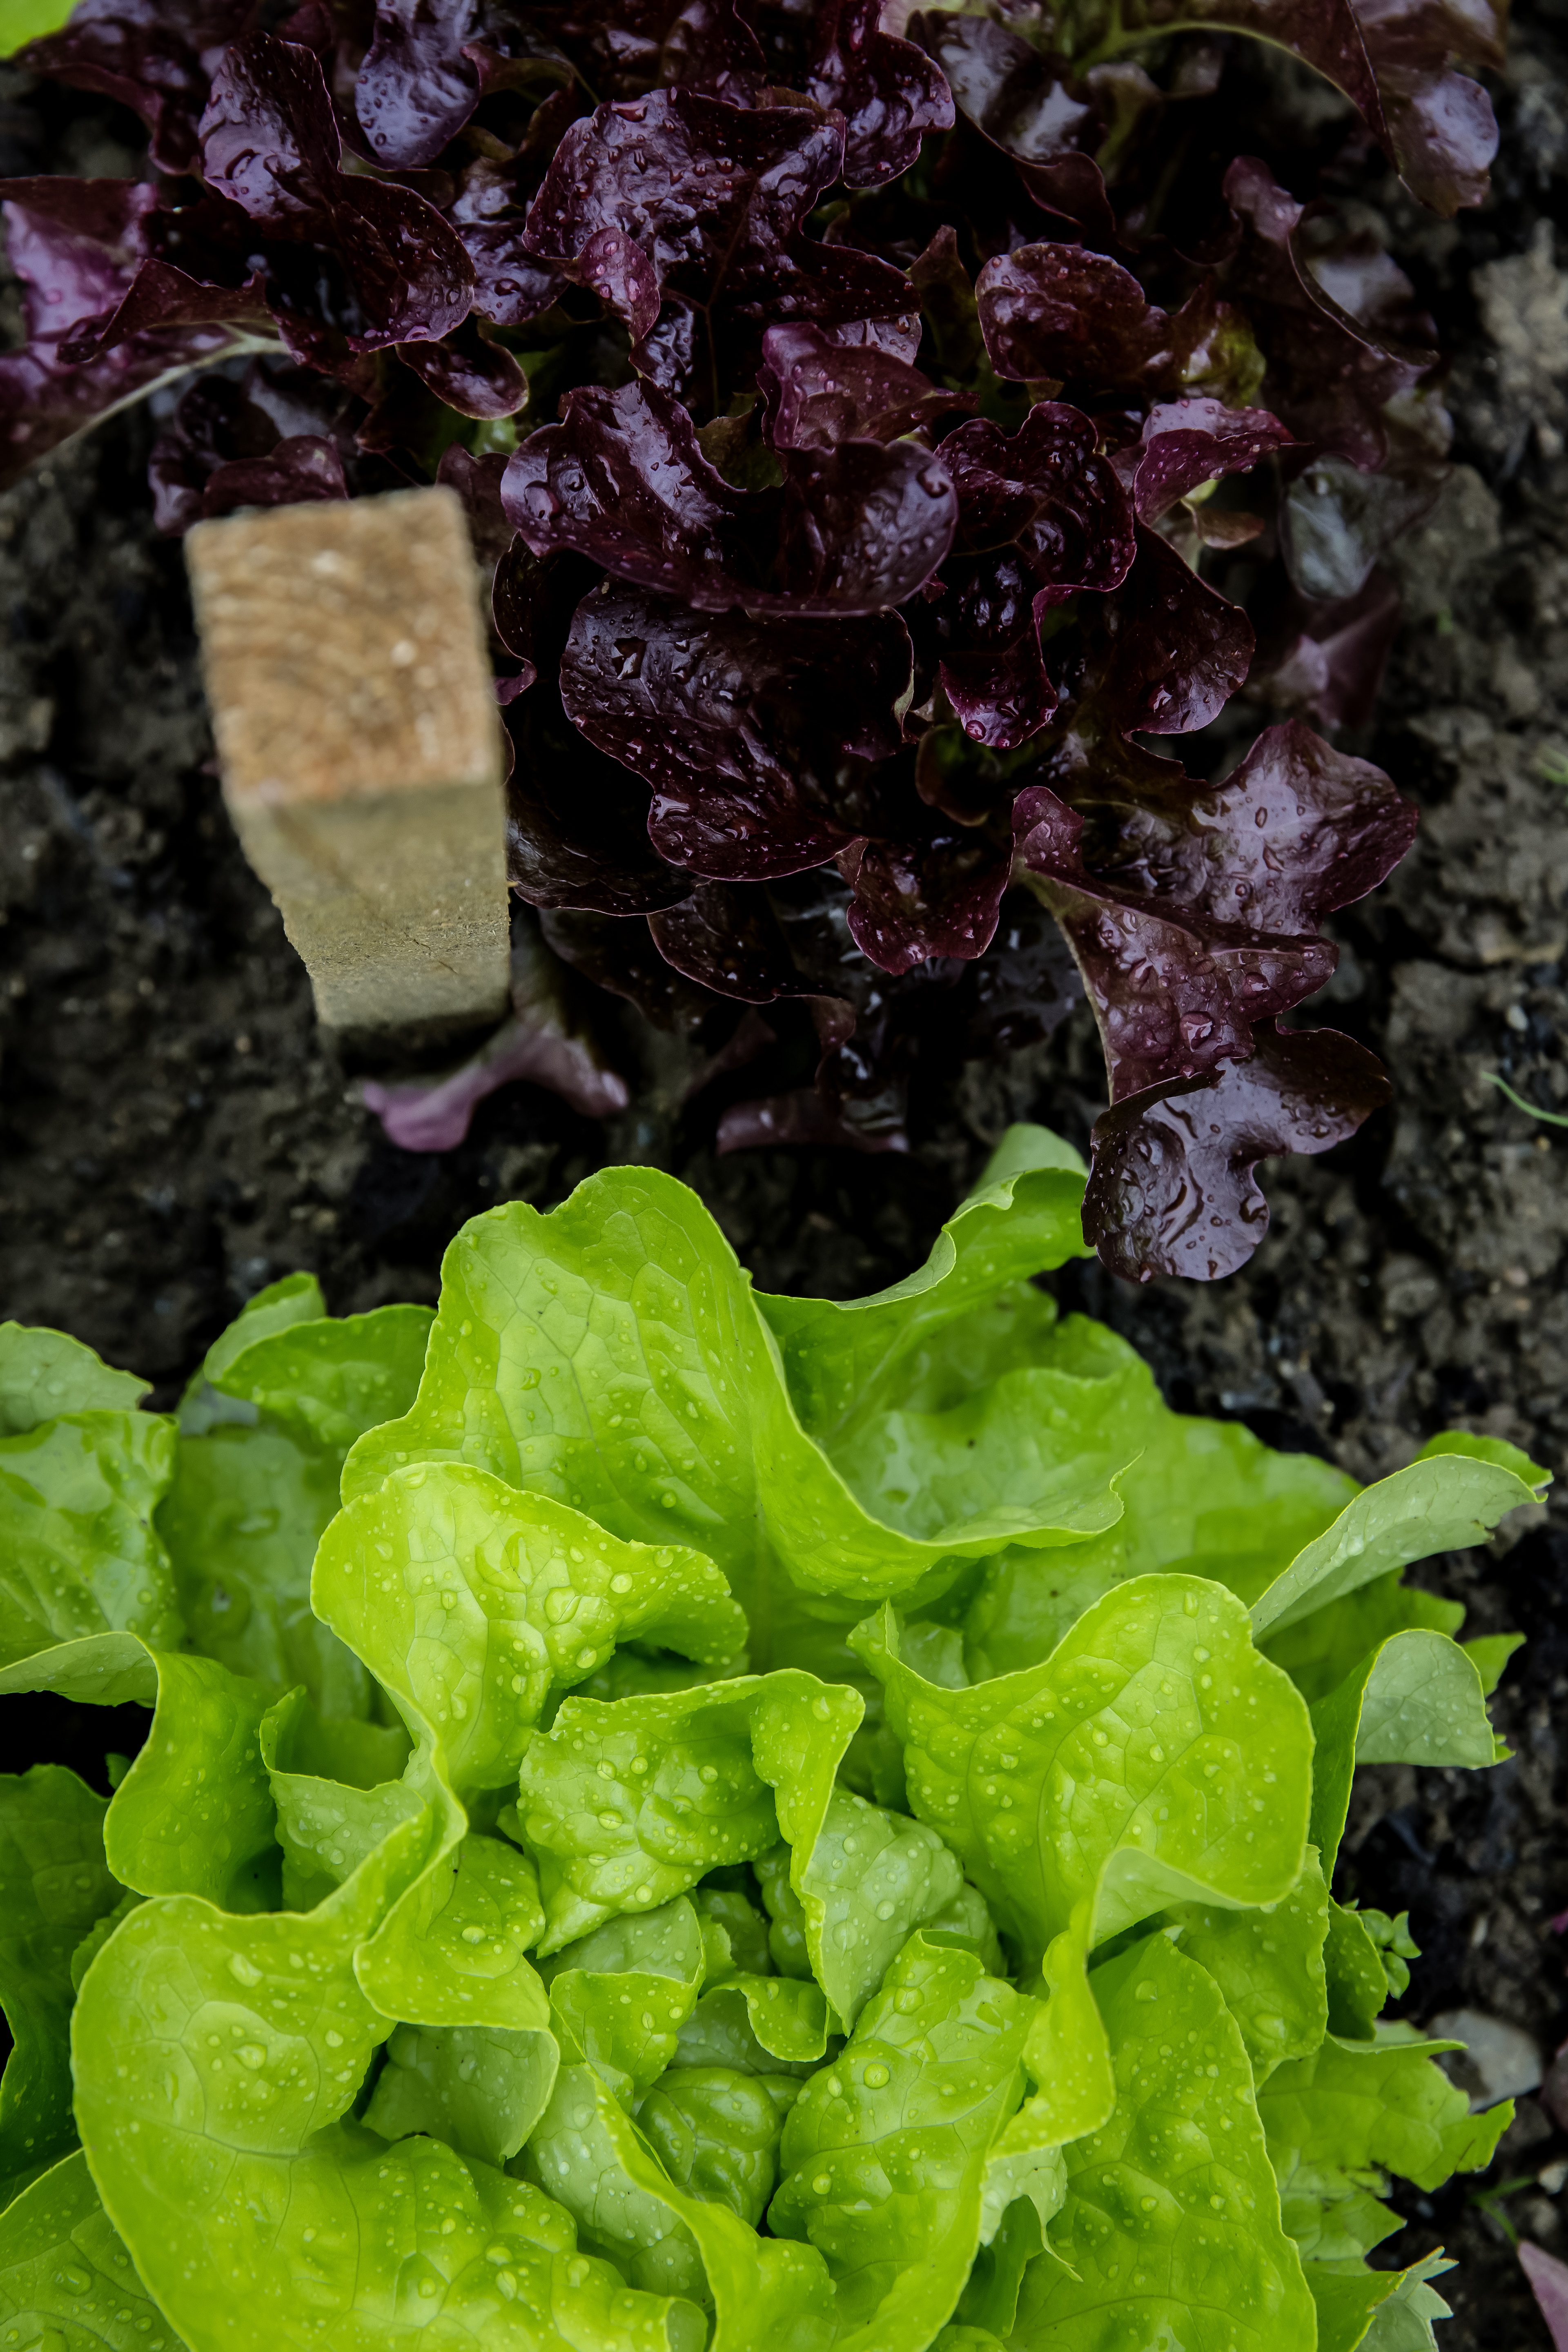
leaf, food, salad, green, produce, vegetable, soil, garden, healthy, lettuce, cultivation, bed, vegetables, head, heads, vitamins, breeding, chard, rearing, self catering, urban gardening, raised bed, annual plant, leaf vegetable